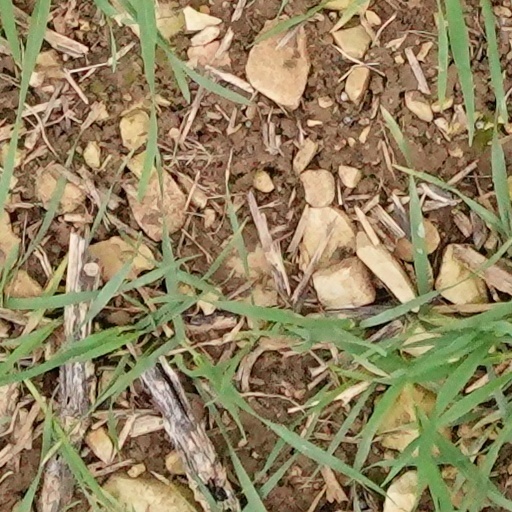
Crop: wheat